Cora Cecilia Pinedo

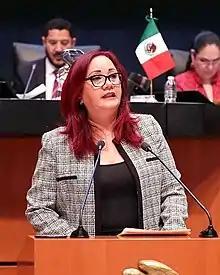

Cora Cecilia Pinedo Alonso (born 26 November 1967) is a Mexican politician from the New Alliance Party. From 2009 to 2012 she served as Deputy of the LXI Legislature of the Mexican Congress representing Nayarit.